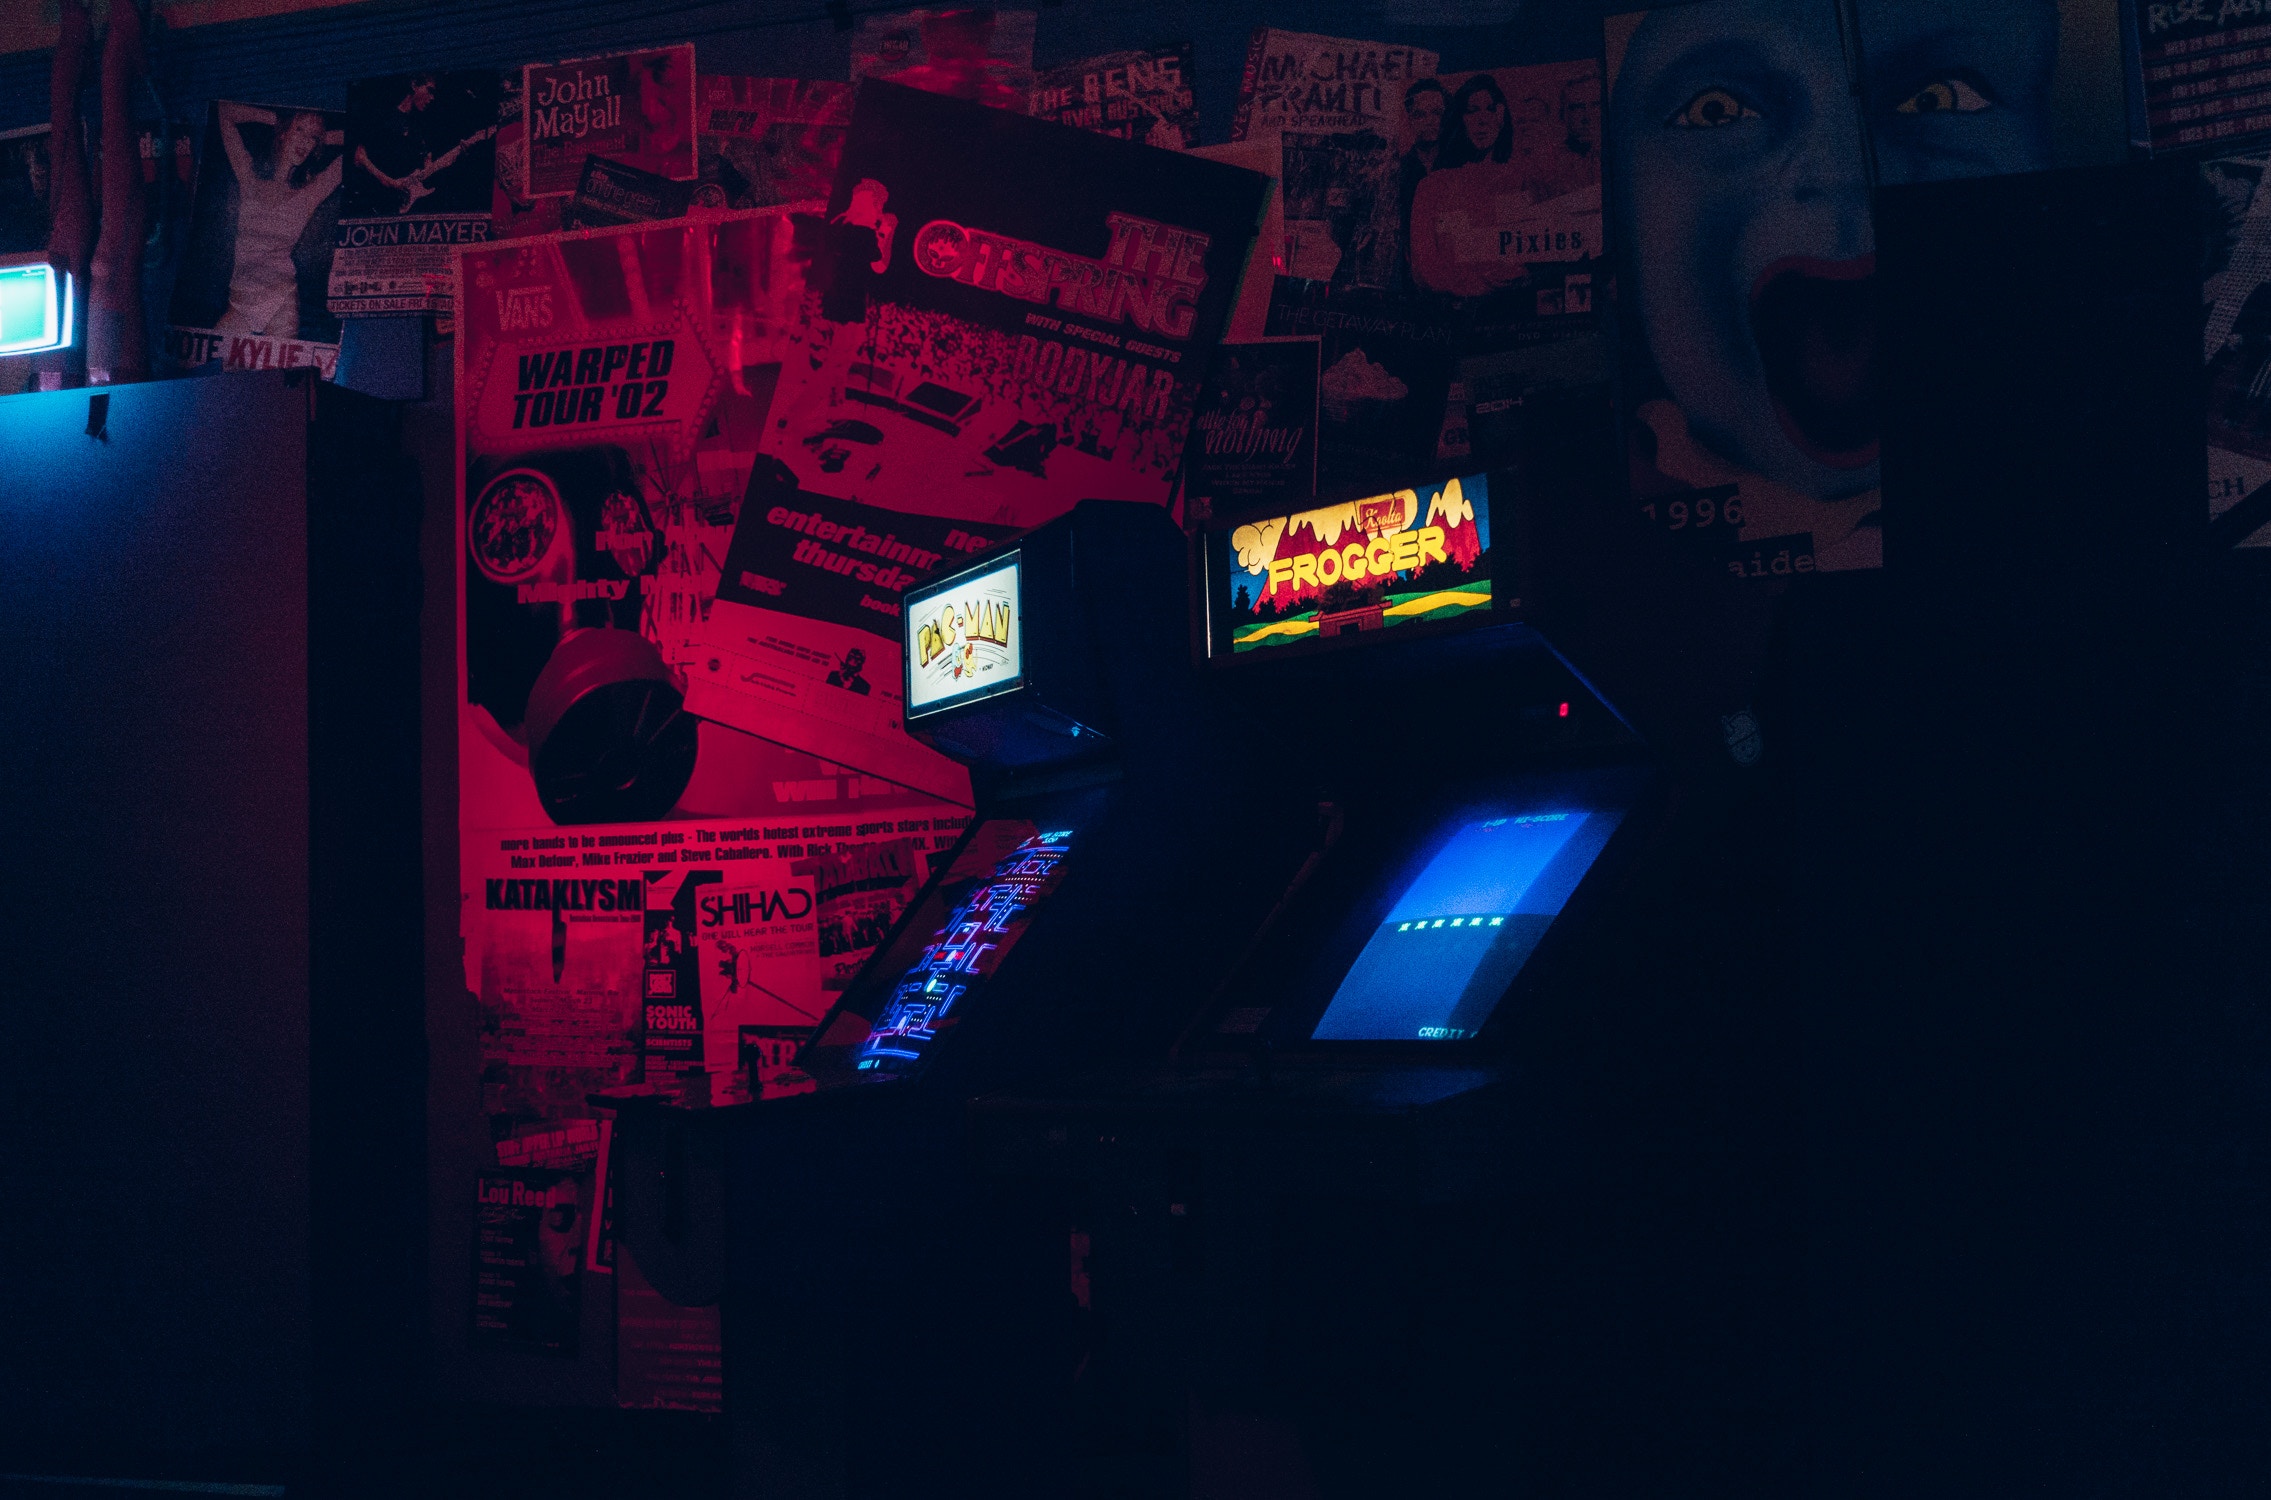
technology, night, purple, red, darkness, neon, neon sign, font, art, magenta, midnight, graphics, electronic device